Kairabah, Queensland

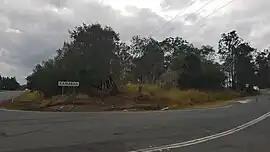
Plunkett Road, 2023

Kairabah is a former rural locality in the City of Logan, Queensland, Australia. In the , Kairabah had "no people or a very low population". In 2025, it was incoporated into its neighbouring suburb, Yarrabilba.